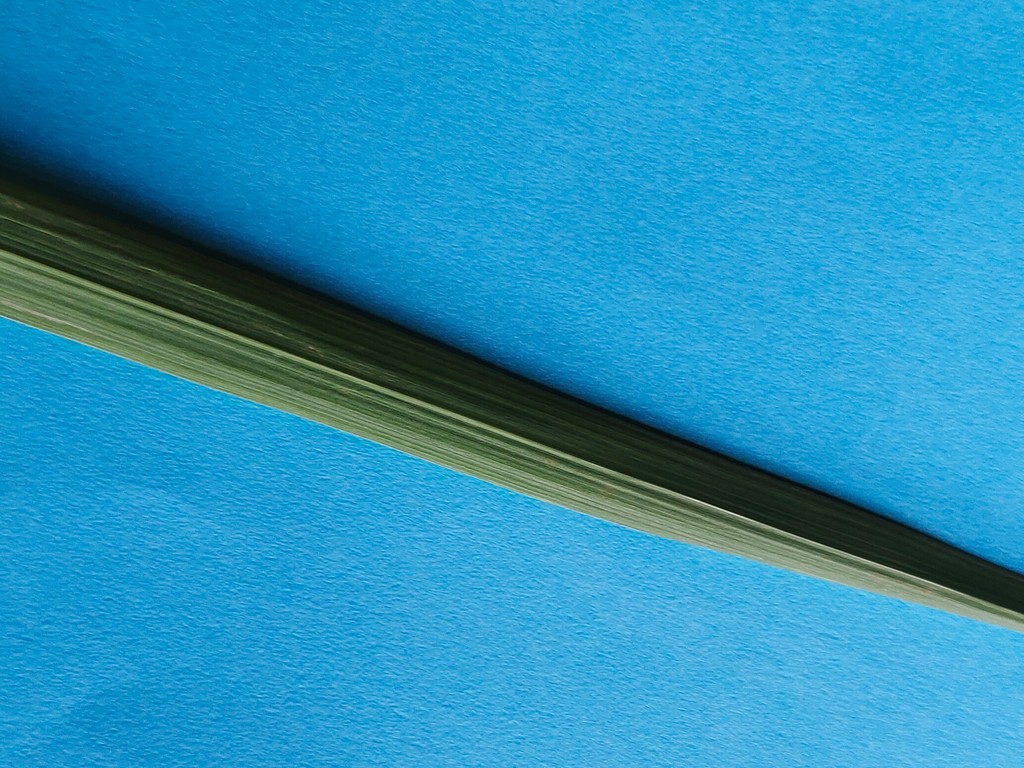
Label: Healthy